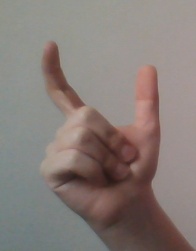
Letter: nun